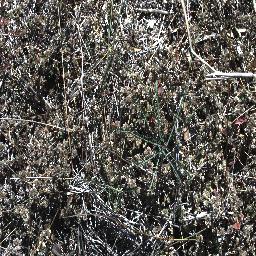
Label: parkinsonia